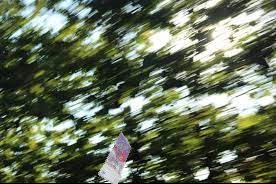
Denominación: 100